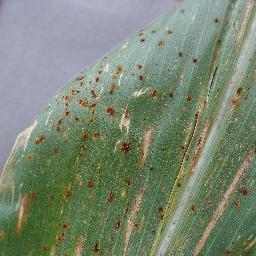
Label: Corn___Cercospora_leaf_spot Gray_leaf_spot